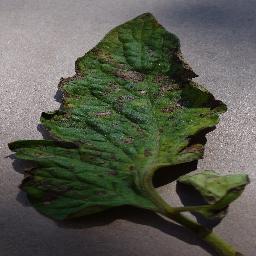
Label: Tomato___Early_blight